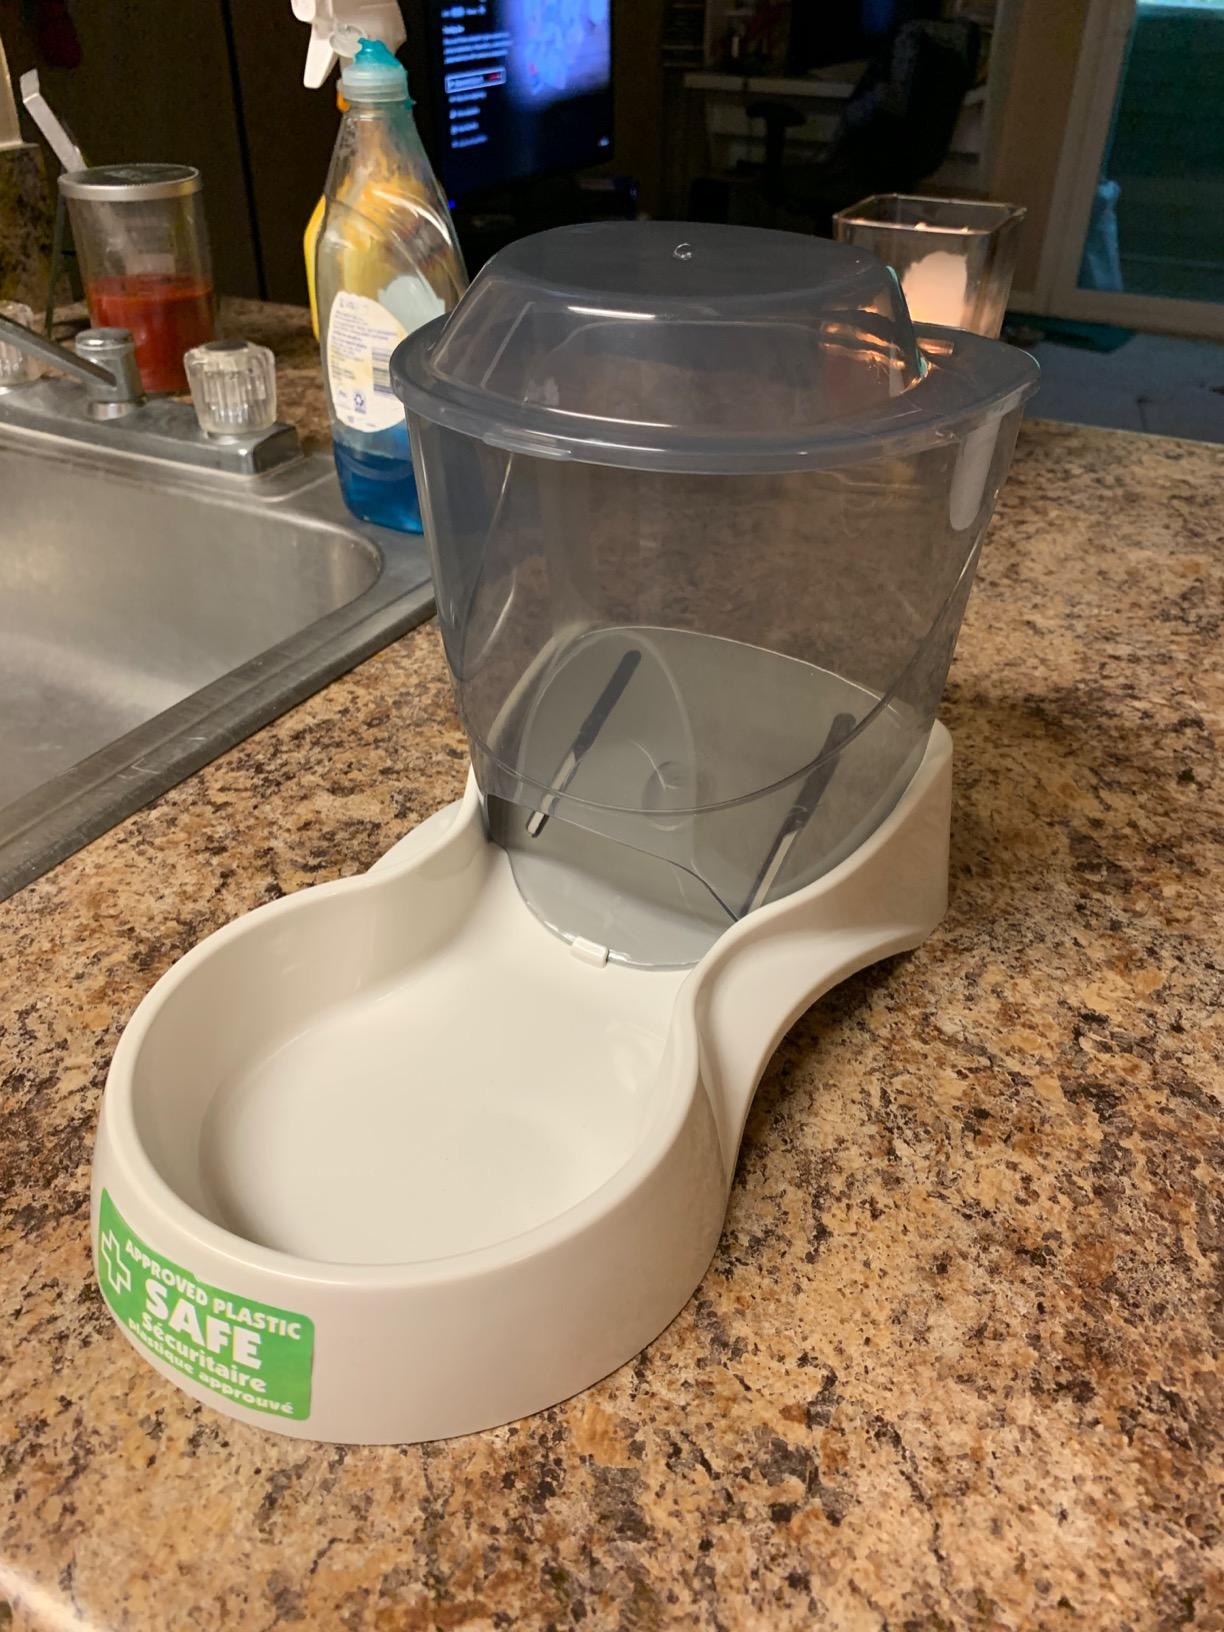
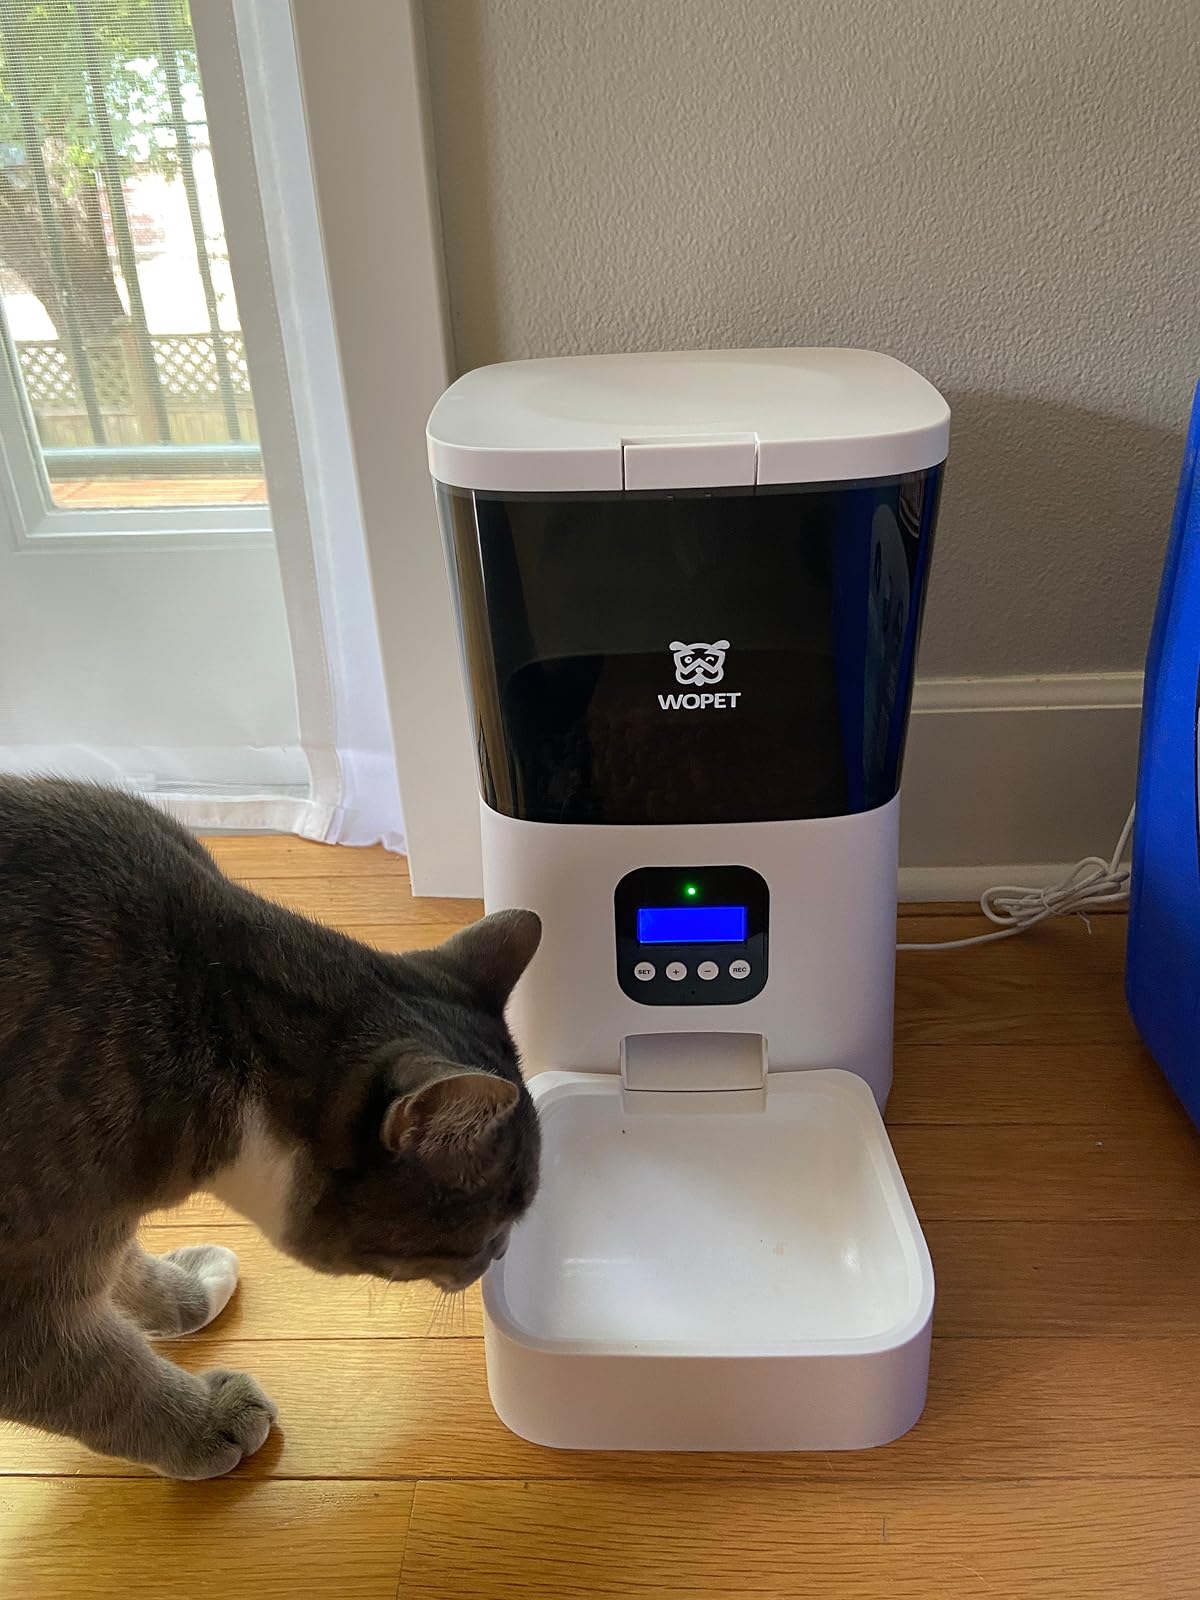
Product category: items_feeder
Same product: no